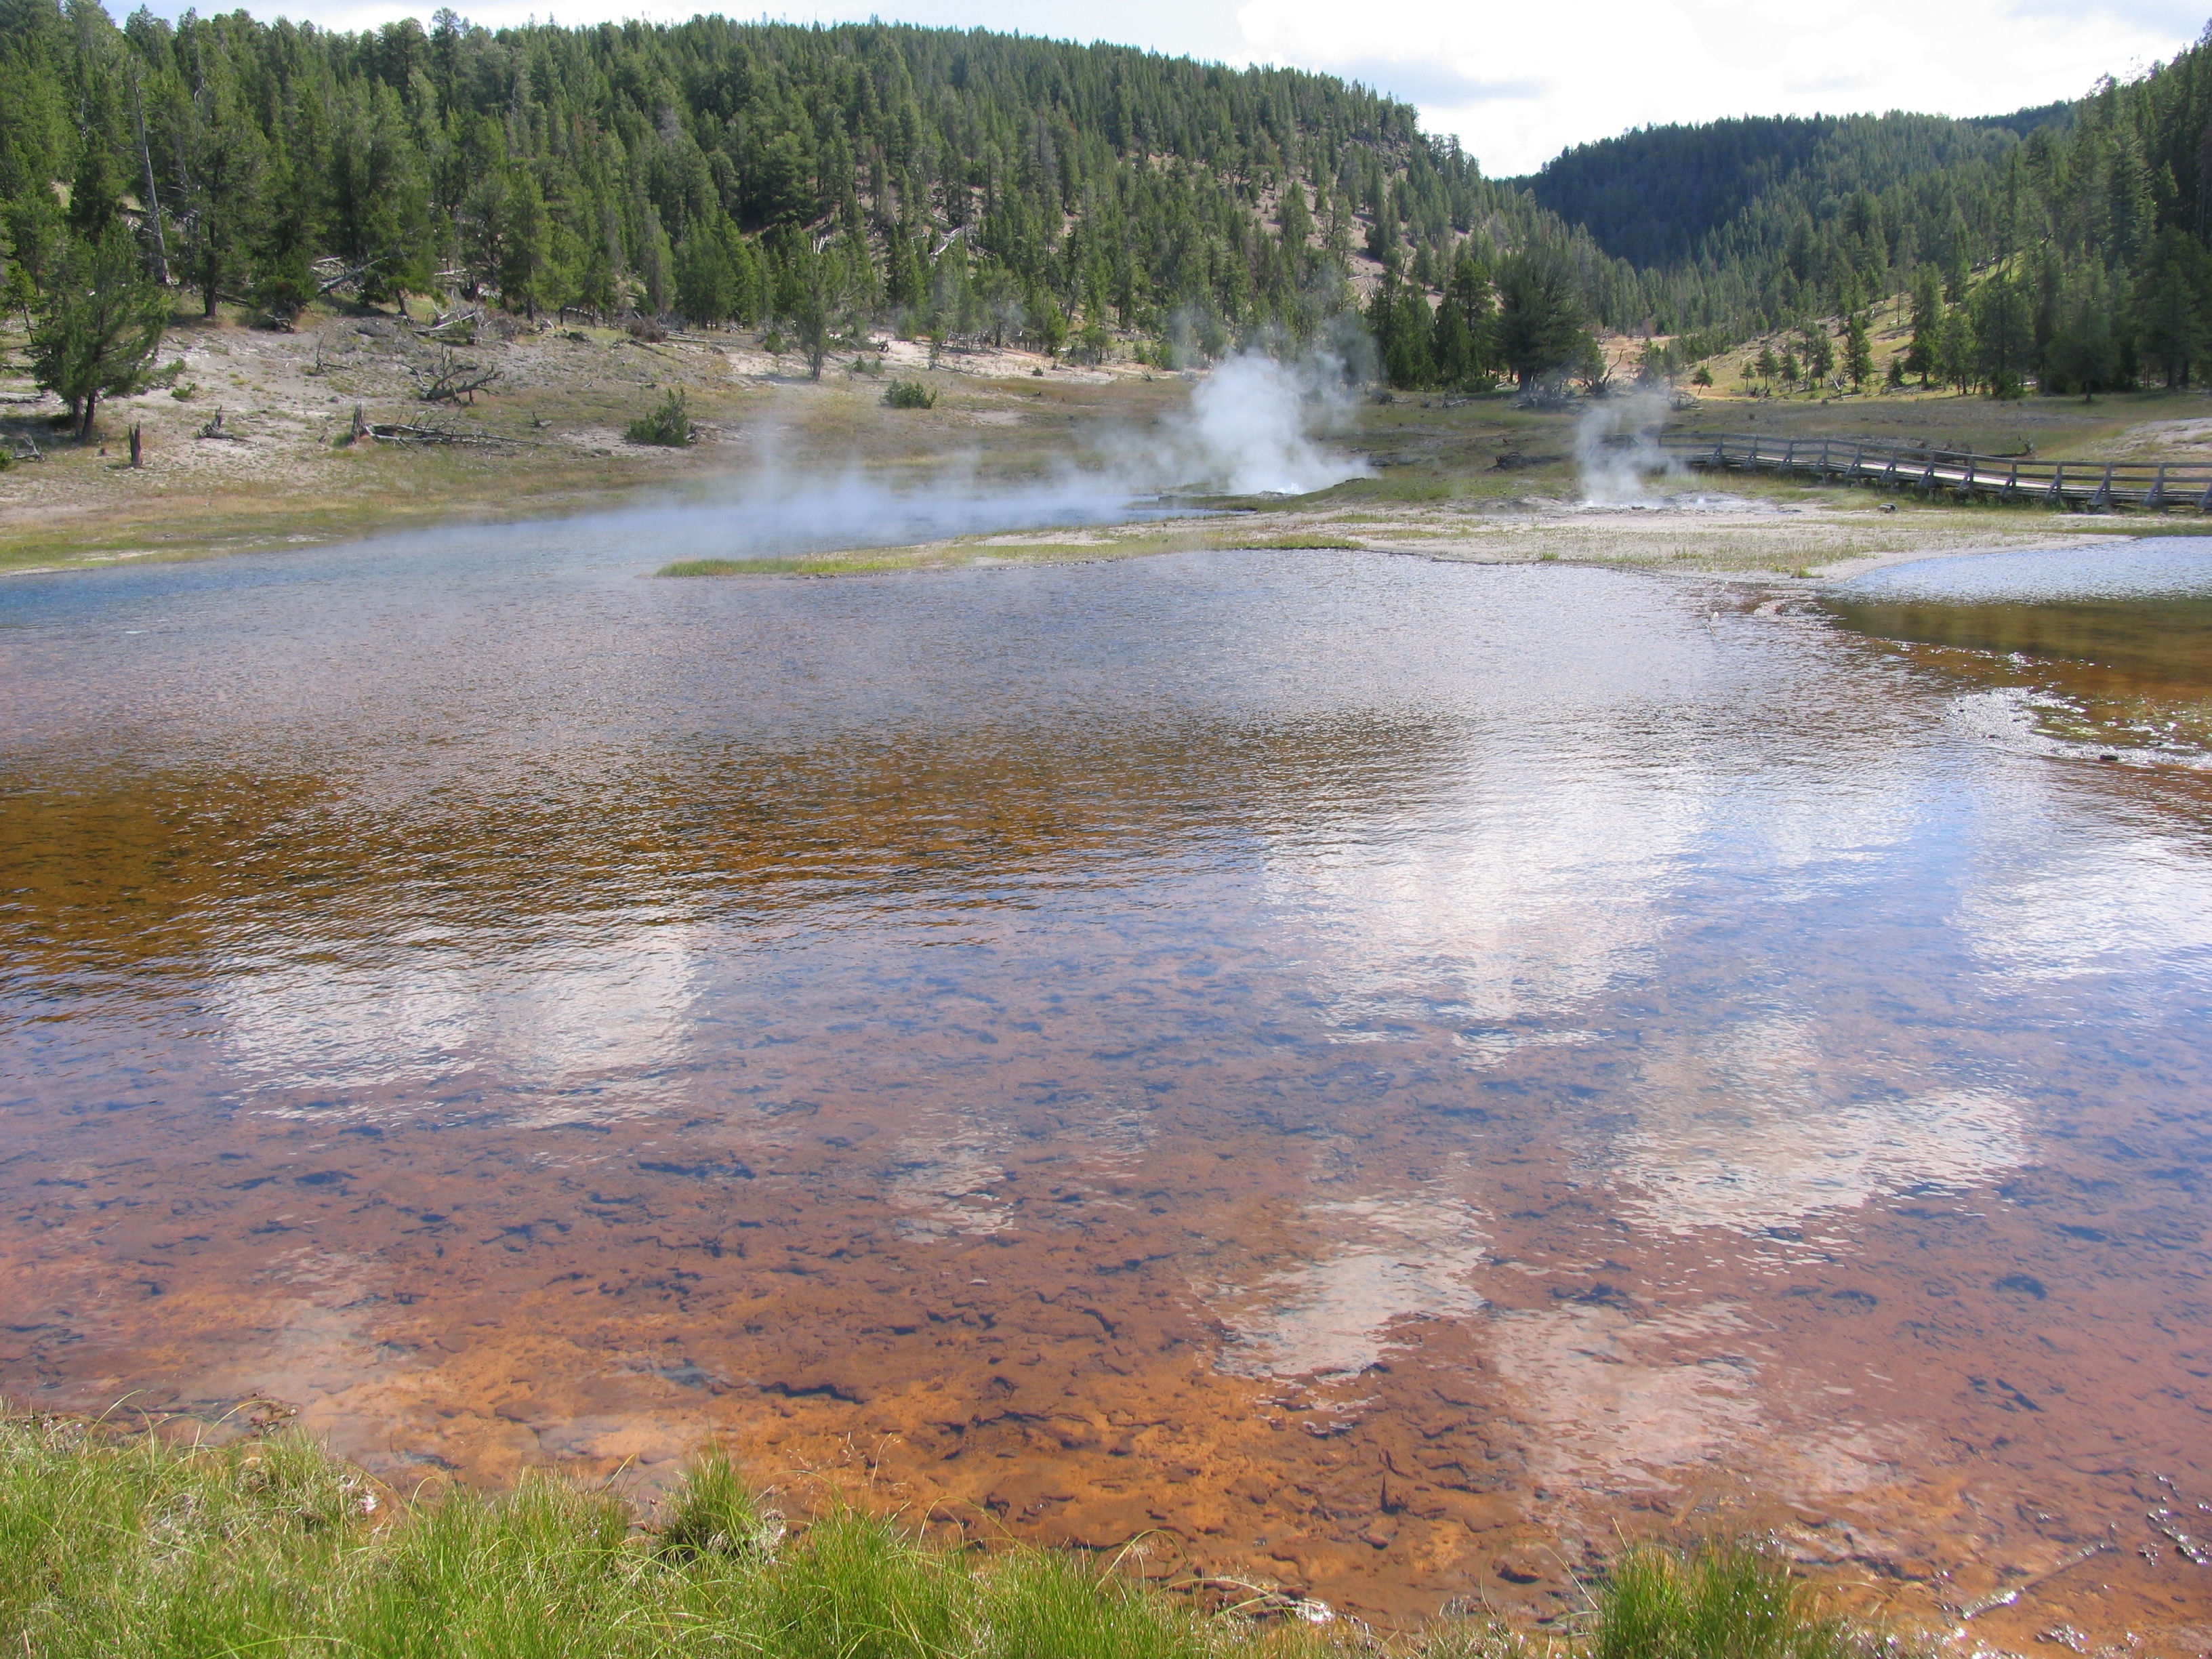
nature, marsh, wilderness, lake, river, pond, stream, reflection, rapid, reservoir, body of water, yellowstone, wetland, bog, floodplain, geyser, loch, ecosystem, thermal, geographical feature